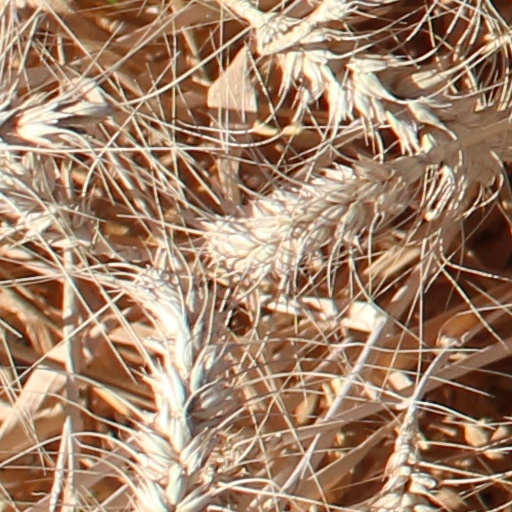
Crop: wheat